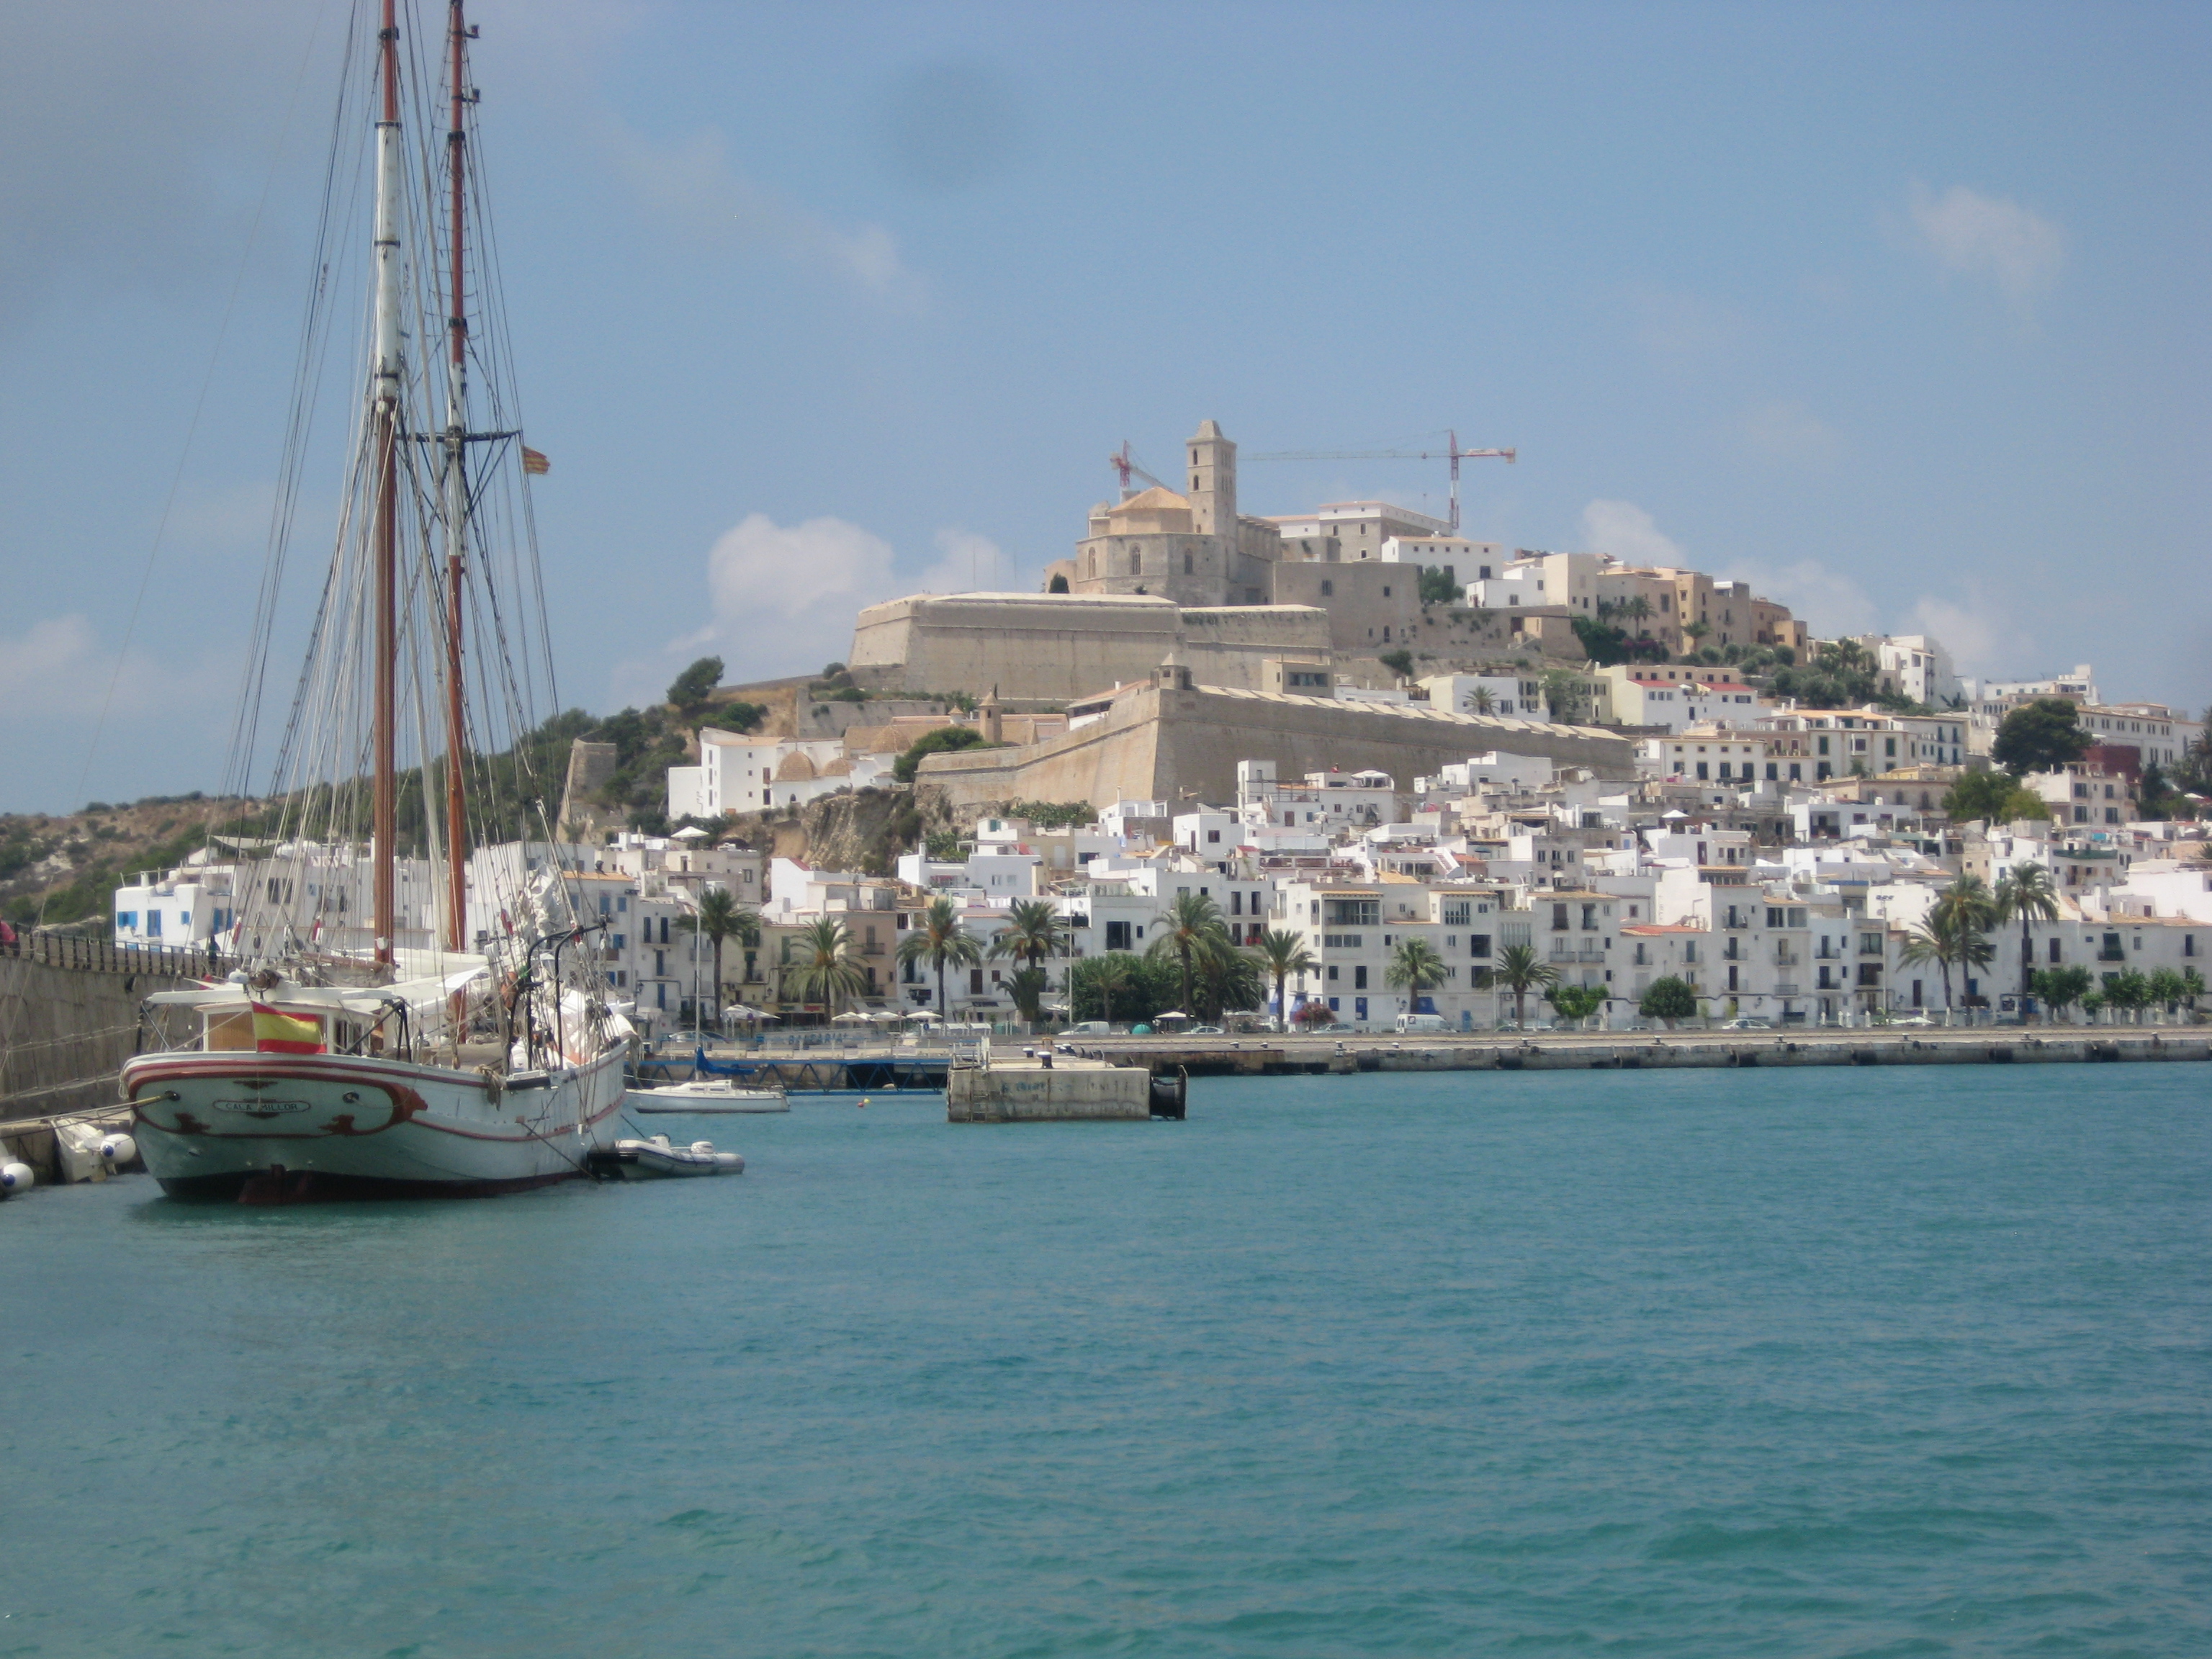
sea, water, sky, cloud, boat, watercraft, building, azure, mast, coastal and oceanic landforms, lake, vehicle, city, waterway, sailboat, ship, harbor, dock, water transportation, port, channel, coast, horizon, ocean, tall ship, tourism, marina, sailing, boating, beach, tower, vacation, promontory